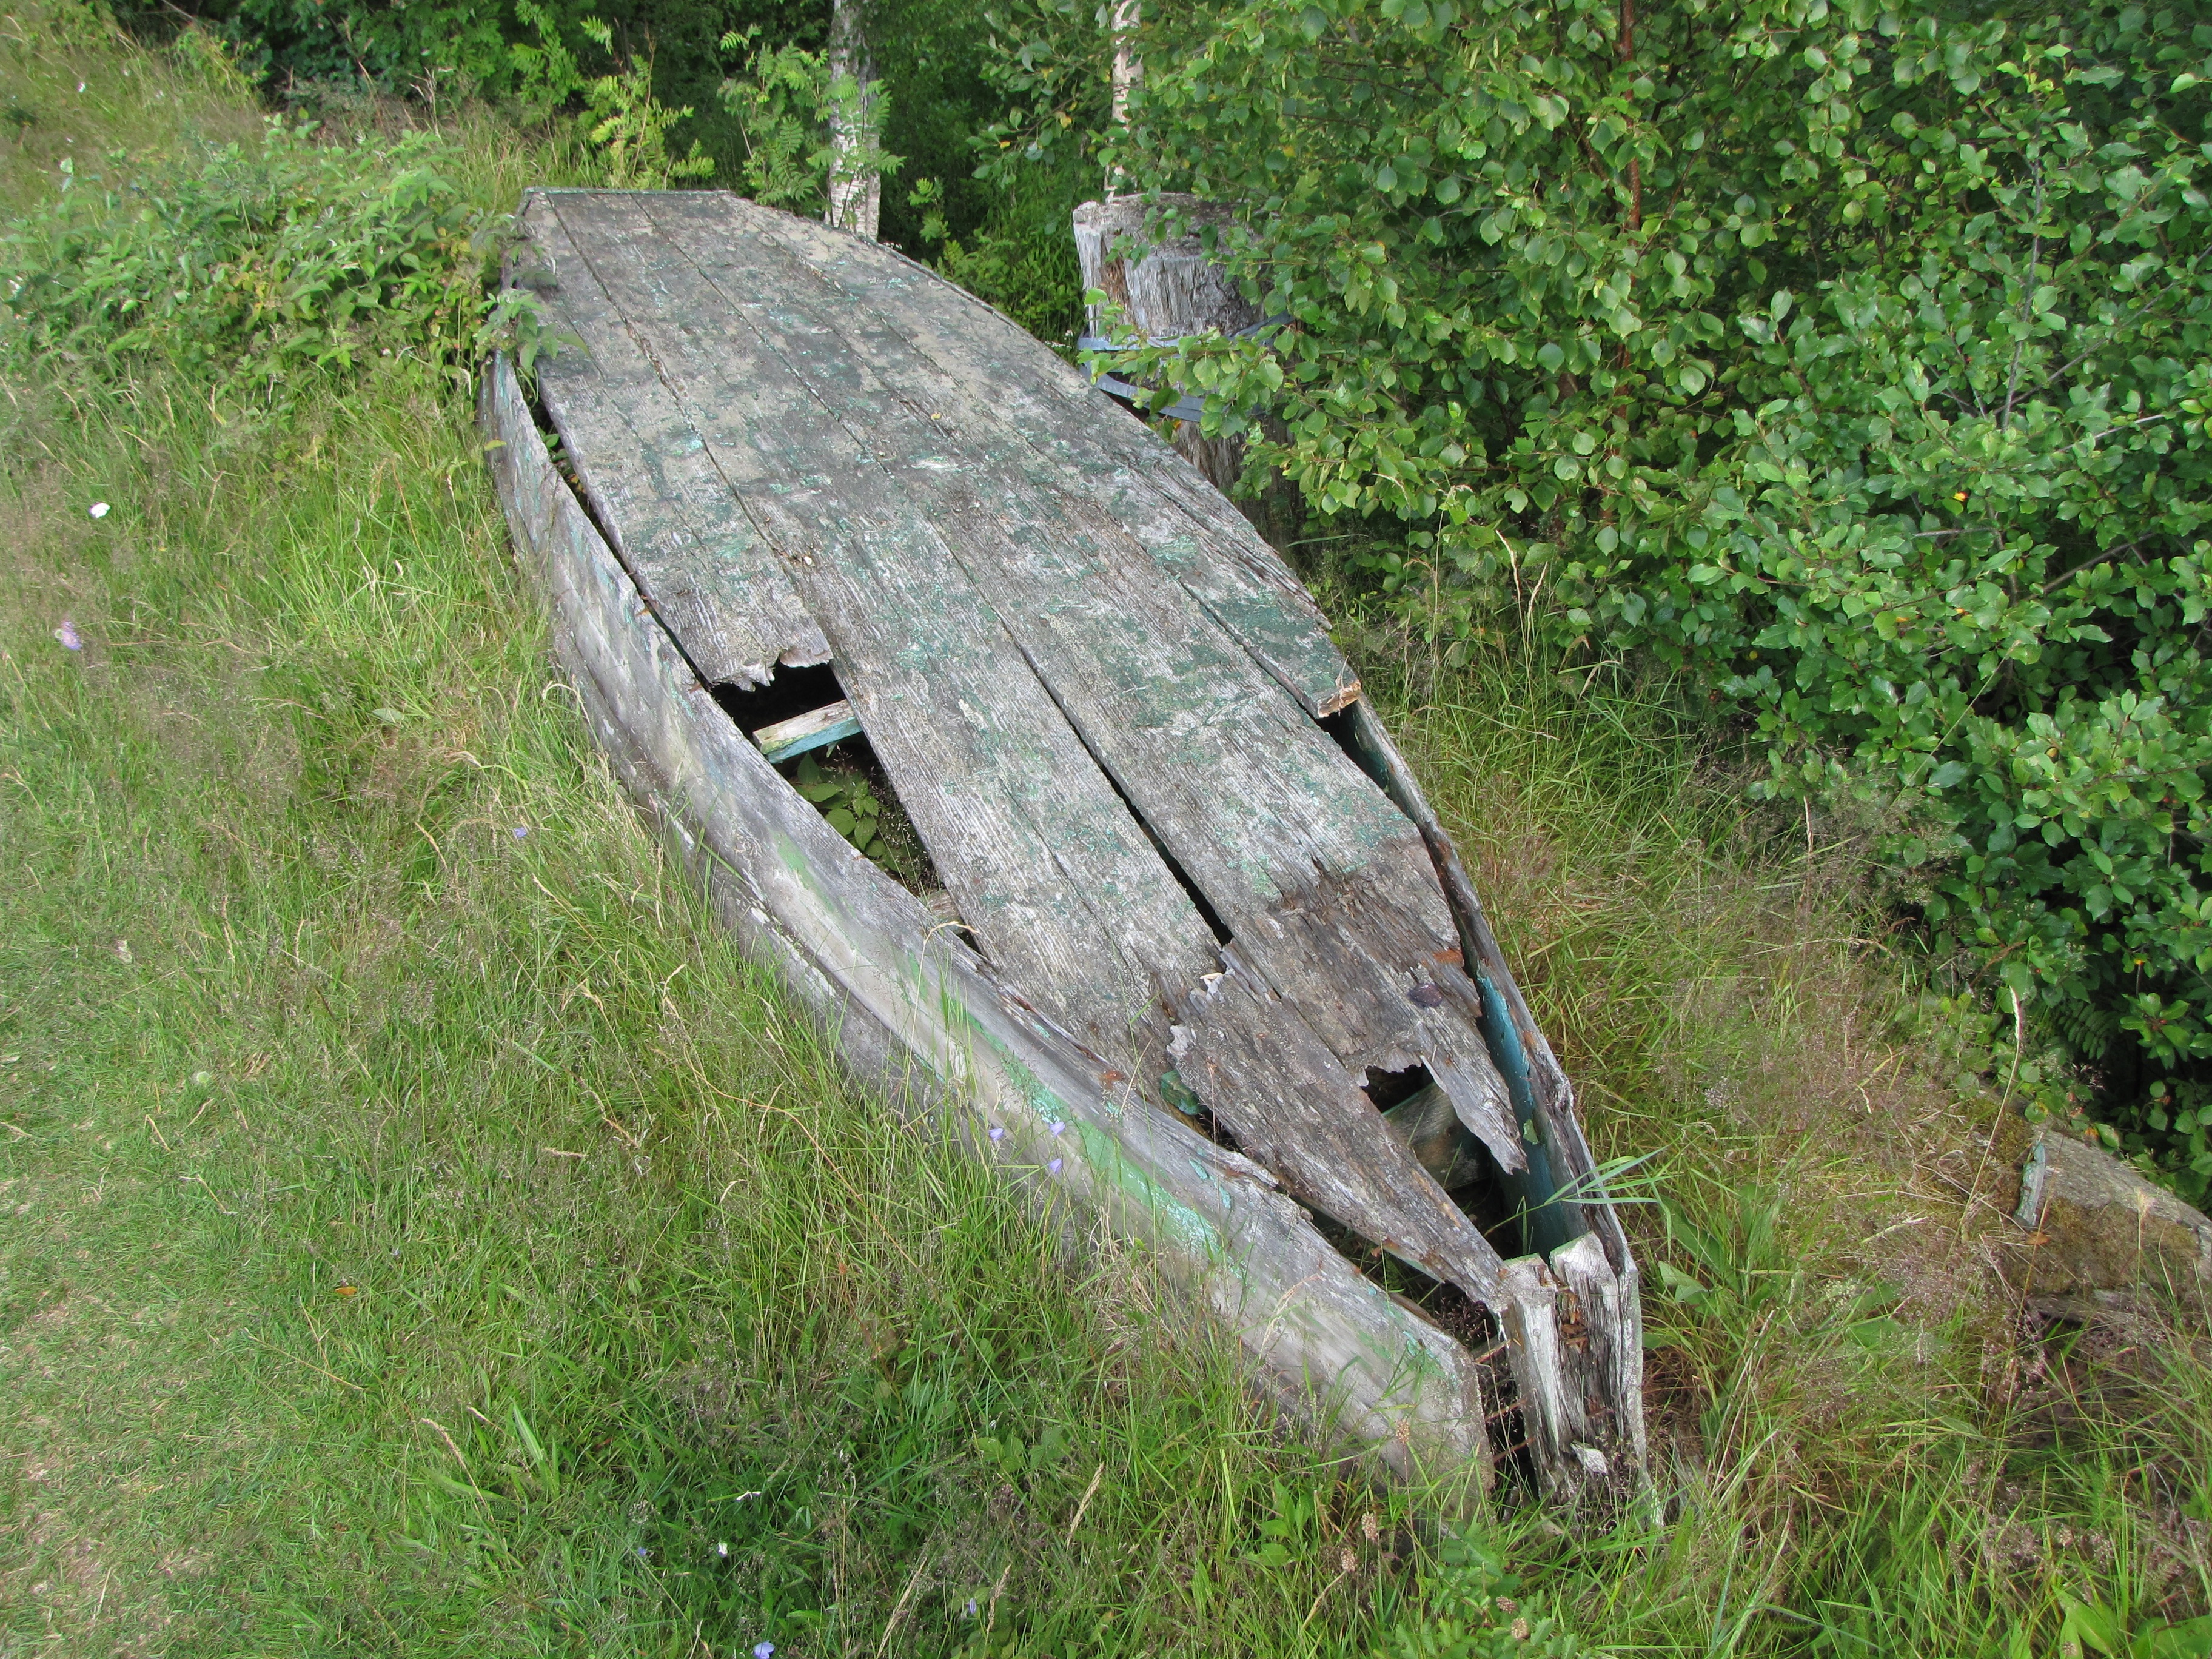
forest, grass, wood, boat, lake, adventure, old, vehicle, park, terrain, sports, wreck, ecosystem